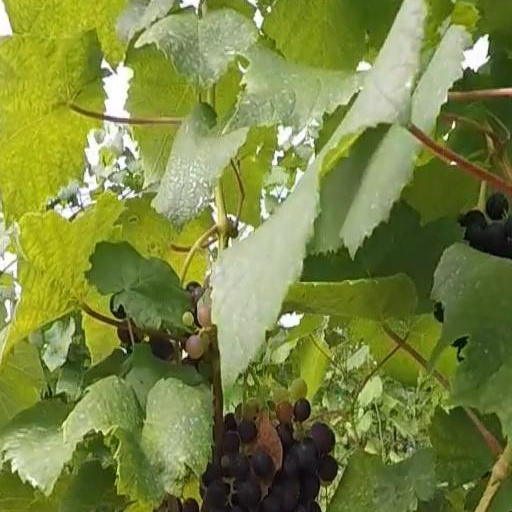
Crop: grape